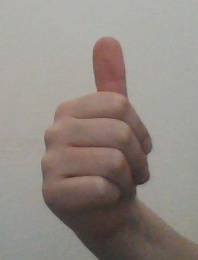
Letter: aleff